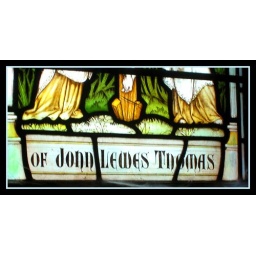
Stained glass window in memory of John Lewes Thomas (1818-1875)